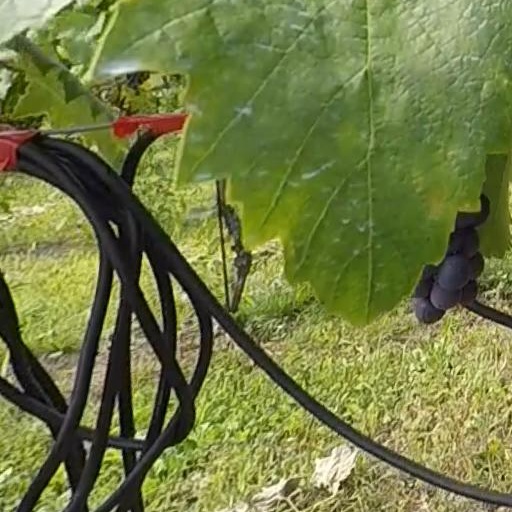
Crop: grape